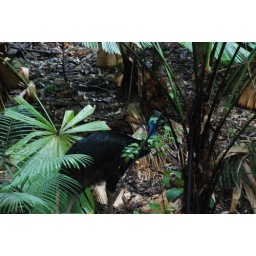
This is the most important animal in the Daintree Rain Forest. We spotted this one right outside our door